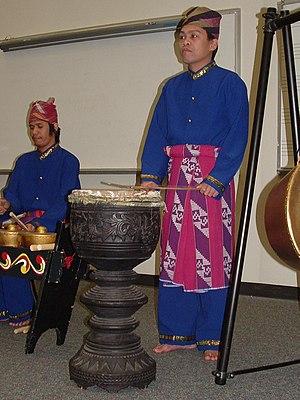
Le dabakan est un tambour philippin faisant partie de l'ensemble musical kulintang.